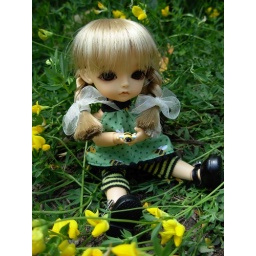
Victoria and her Rement bee enjoy some buttery yellow flowers on a very warm summer day.~fashion by Blair